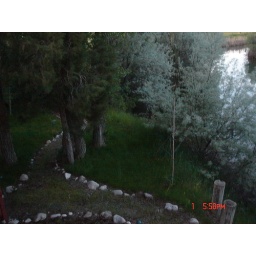
Paths around the water and to the parking area from the front door taken from my bedroom deck